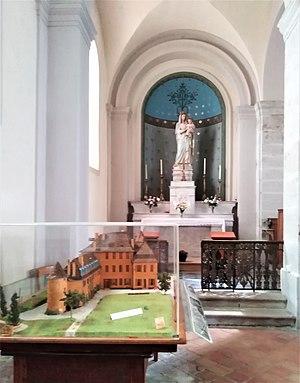
Intérieur de l'église de Brangues et maquette du château
Brangues est une commune française située dans le département de l'Isère en région Auvergne-Rhône-Alpes.